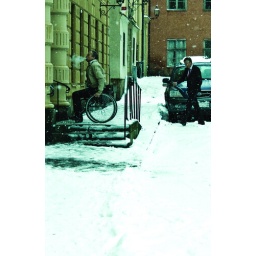
Man in a wheelchair smoking outside an office building in Stockholm